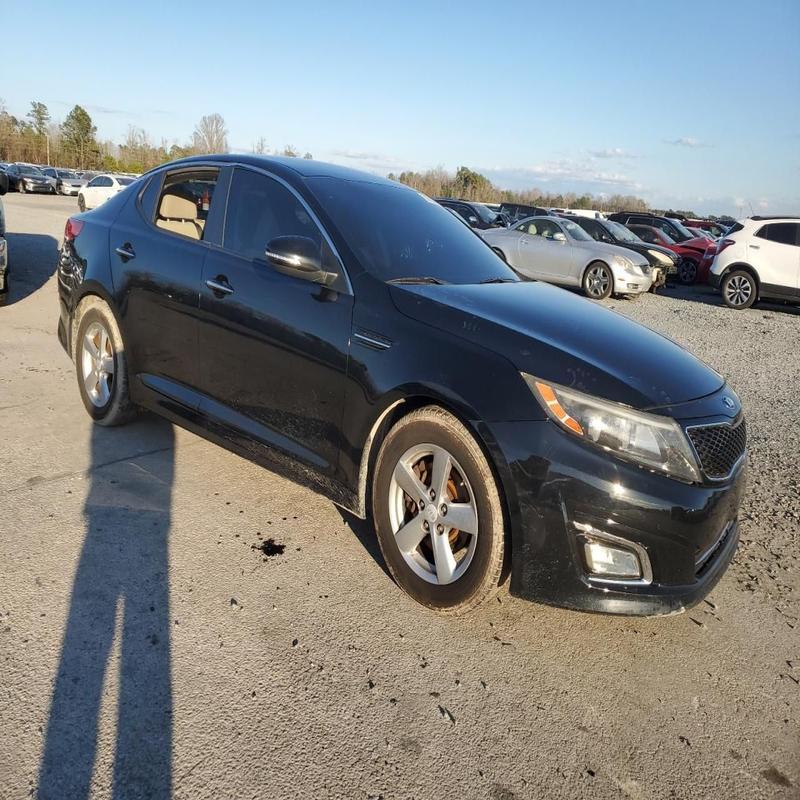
Aucun dommage détecté.
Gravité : aucun